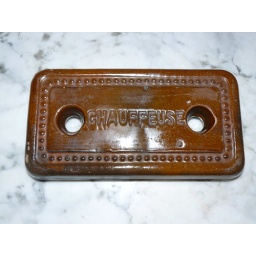
you leave this brick on a stove for a while and then you slip it in your bed to get it warm